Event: Nepal Earthquake
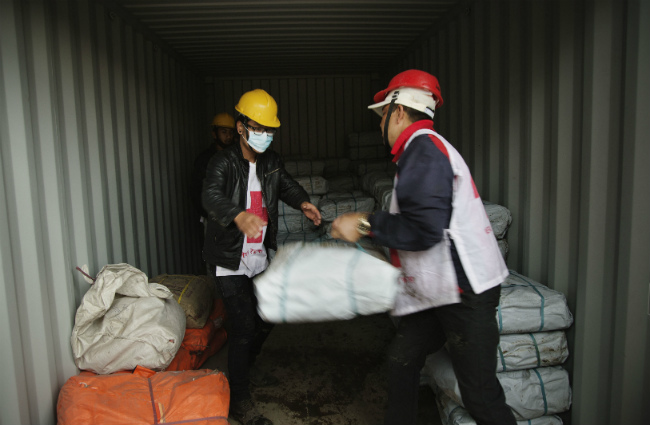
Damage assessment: no_damage